Goa Chitra Museum

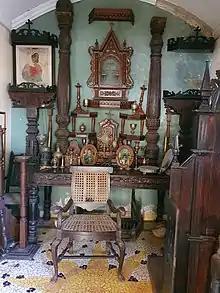
From another era.

Fertiliser and pesticides utilised are made from farm waste, using traditional techniques. Rather ingeniously, human waste from the living quarters is also converted to bio-gas, and together with solar power, provides the energy needs of the farm.